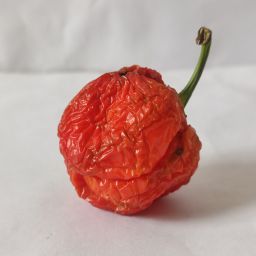
Crop: Bell Pepper
Quality: Dried